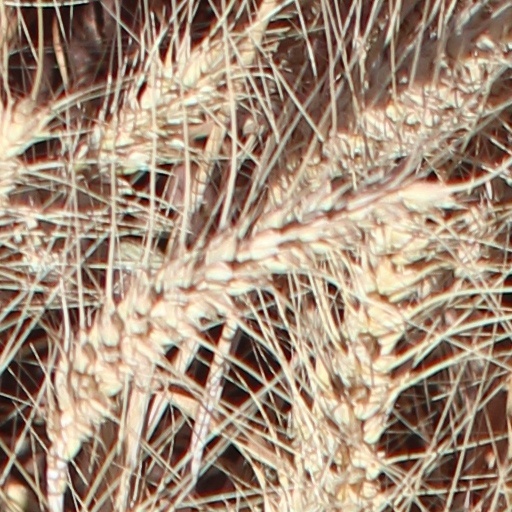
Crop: wheat